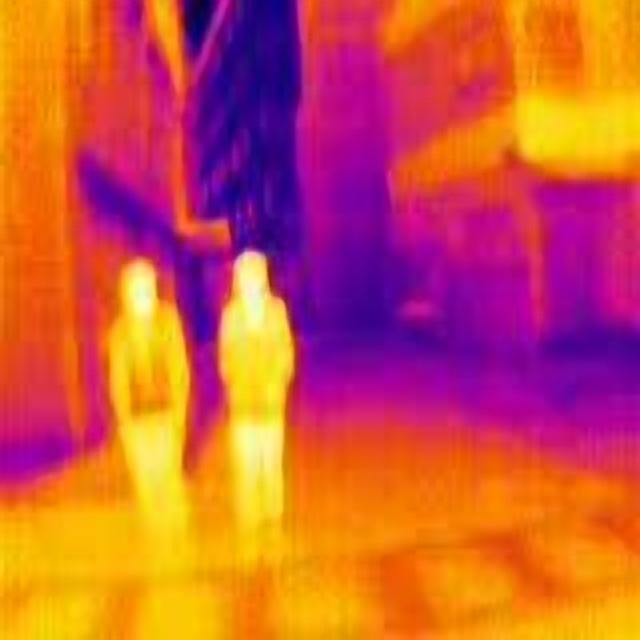
Detected objects:
label: person
label: person